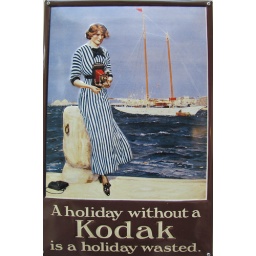
Tin plate advertising sign seen in the Visitor Centre at the Buckinghamshire Railway Centre.